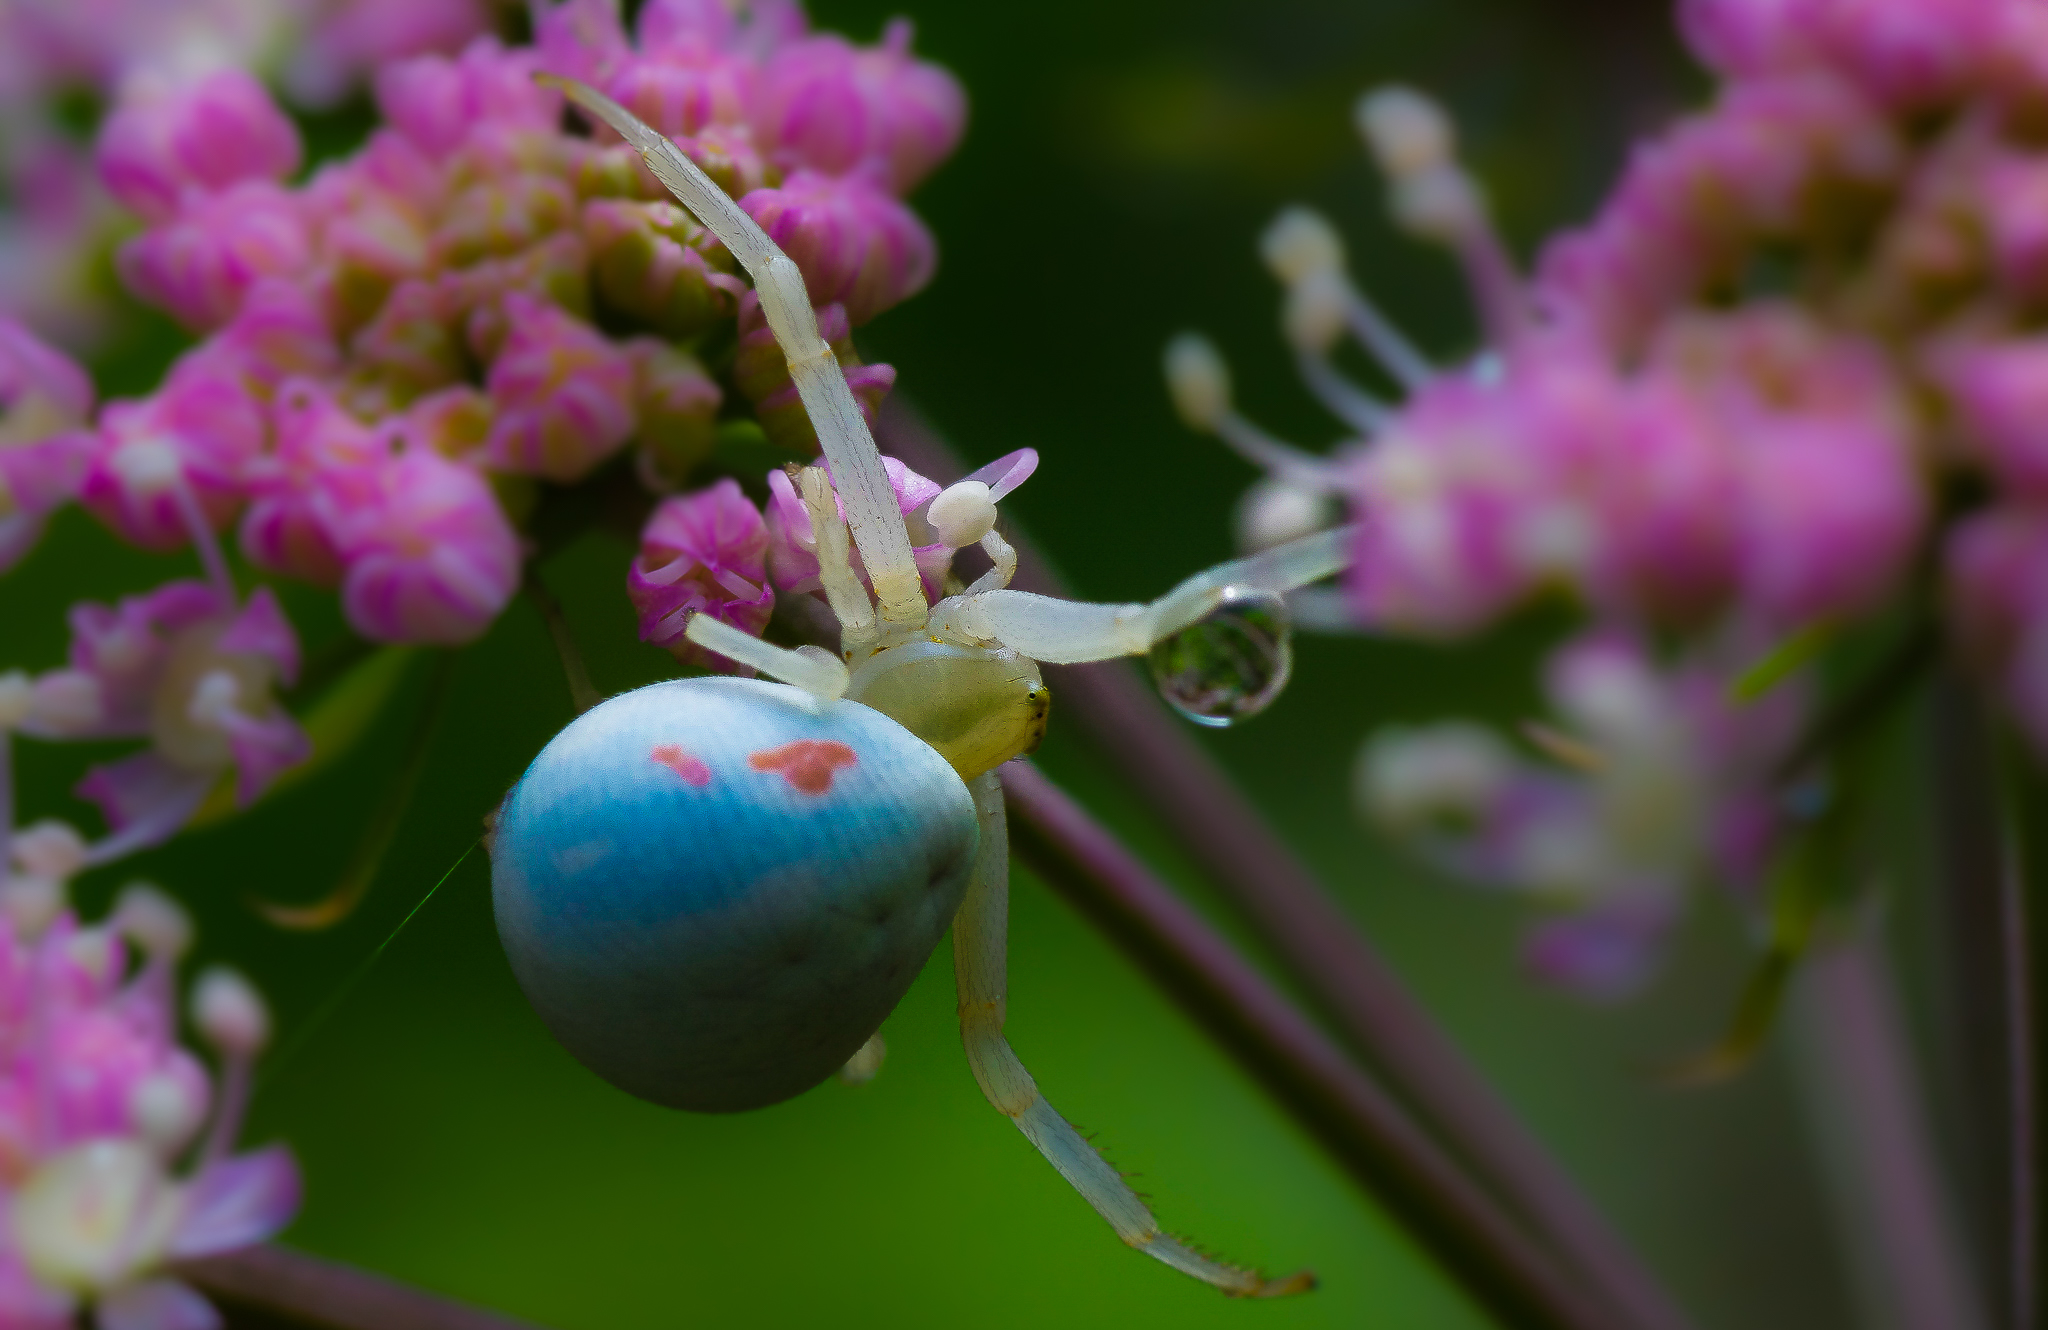
nature, branch, blossom, plant, photography, berry, leaf, flower, petal, food, green, produce, macro, botany, flora, wildflower, close up, spider, animals, shrub, naturaleza, arana, tamron90mm, ggl1, gaby1, xovesphoto, animales, pentaxk5, macro photography, flowering plant, land plant